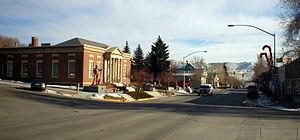
La ville de Green River est le siège du comté de Sweetwater, dans l’État du Wyoming, aux États-Unis. Lors du recensement de 2010, sa population s’élevait à 12 515 habitants.